Ernest Slingeneyer

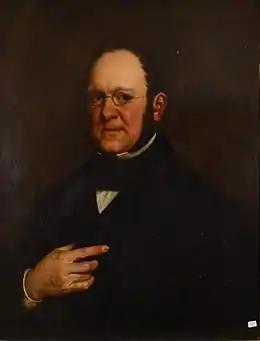
"Portrait of a man"

Slingeneyer was honoured multiple times by the ruling monarchs of his time: in 1850 he was appointed by the Belgian king a Knight the Order of Leopold, a few years later the Portuguese queen decorated him with the Christ Order, in August 1857 King William III of the Netherlands appointed him a Knight in the order of the Dutch Lion, in 1863 he was made an Officer and in 1870 a Commander in the Order of Leopold of Belgium. At the end of his life he still received distinctions such as the Légion d'Honneur of France, and the order of Franz-Joseph of Austria, Charles III of Spain, Ernest of Saxon-Coburg, St. Michael of Bavaria and others. On 7 April 1870 he became an elected member of the Fine Arts class of the bilingual Royal Academy of Science, Letters and Fine Arts of Belgium. In 1884 he was director of his class. From 1871 to 1894 he was a member of the Board of Directors of the Royal Museums of Painting and Sculpture, of which from 1889 on he became a vice-chairman together with the Orientalist painter Jean-François Portaels.